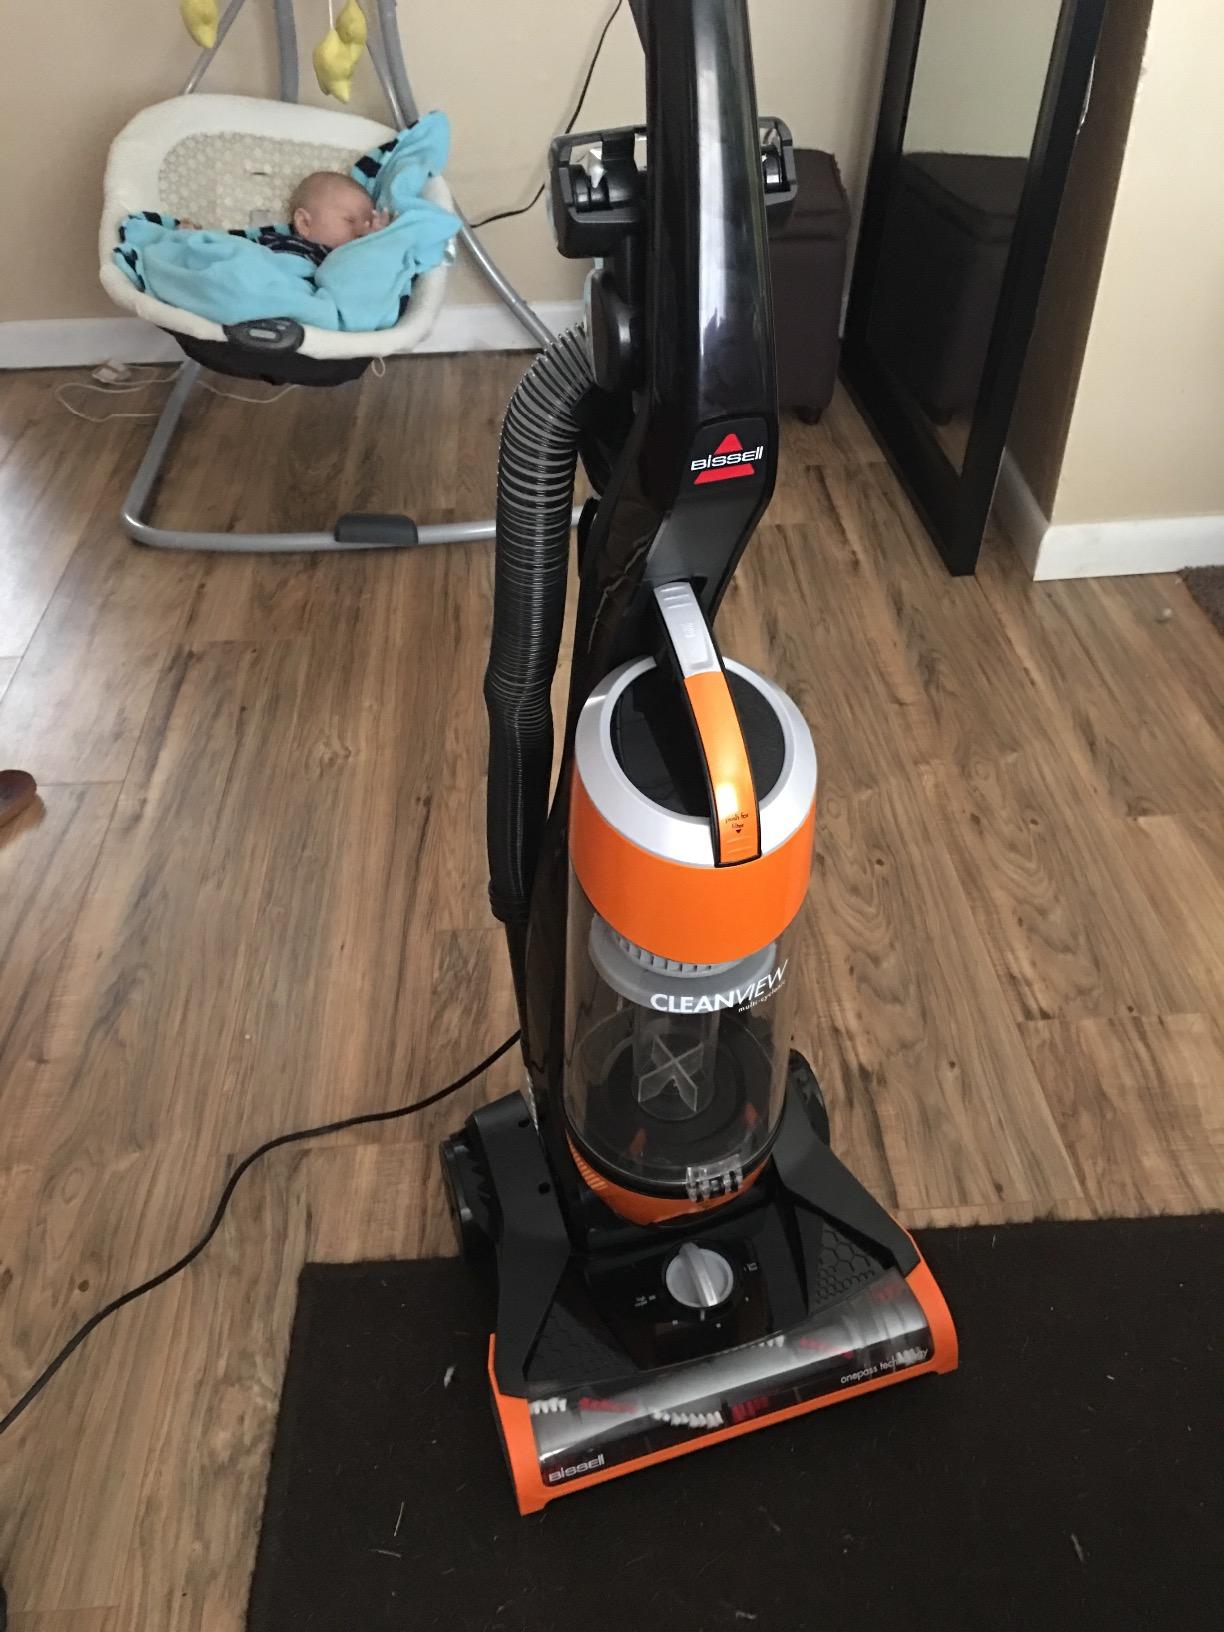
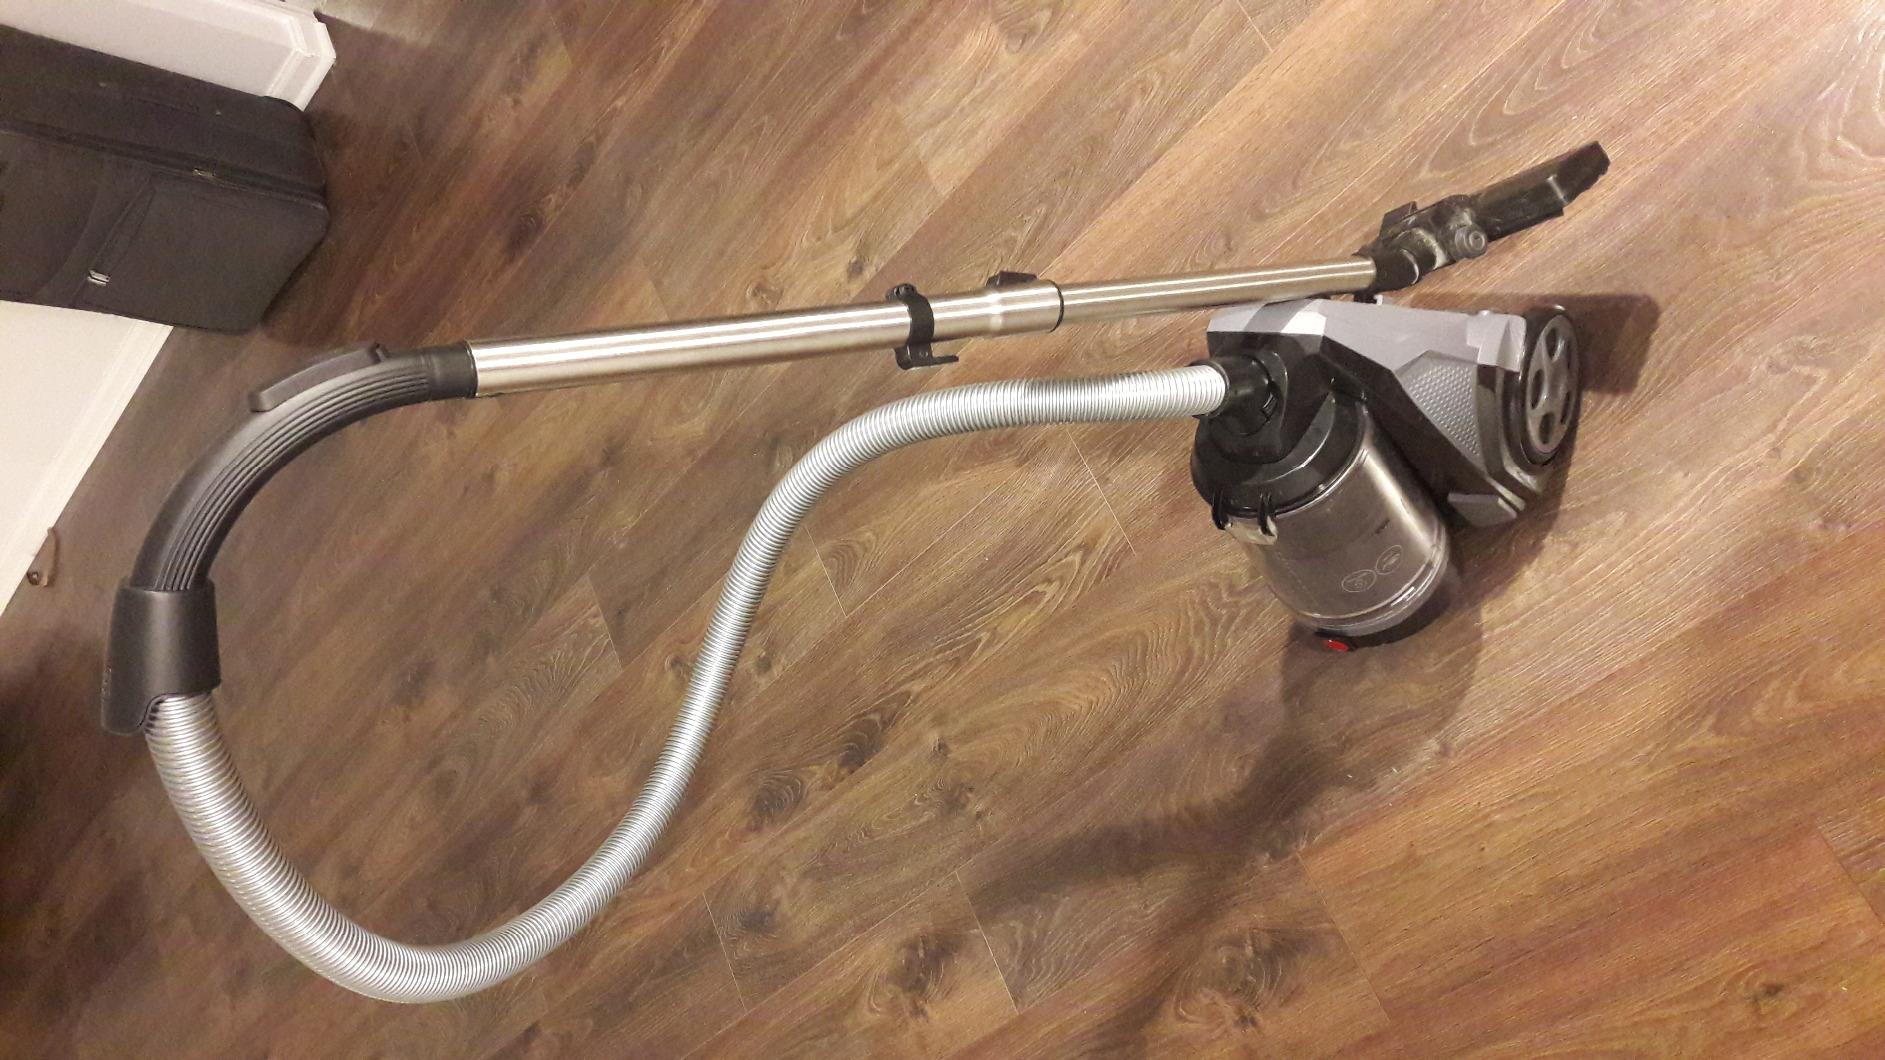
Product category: items_vacuum
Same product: no